Marshall Thundering Herd football

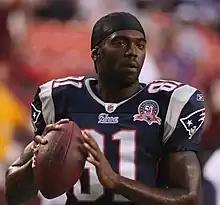
Randy Moss, star wide receiver at Marshall under coach Bob Pruett

Bob Pruett left his post as defensive coordinator at Florida to become head football coach at Marshall, where he served from 1996 to 2004. During his tenure at Marshall, the Thundering Herd compiled a record of 94–23, featured two undefeated seasons, won six conference championships, won five of seven bowl games, and captured the I-AA National Championship in 1996. Marshall moved to Division I-A and the Mid-American Conference in all sports in 1997. The 1996 team, ranked No. 1 all season, was 15–0 and won each game by more than two touchdowns. The 1996 team included future NFL players Chad Pennington, Randy Moss, John Wade, Chris Hanson, Eric Kresser, Doug Chapman. Marshall won the MAC title five of its eight seasons (1997-2000, 2002) and were runners up in 2001 in the conference before moving to Conference USA in 2005.